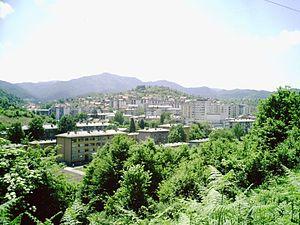
Vue générale de Banovići, Bosnie-Herzégovine
Banovići est une ville et une municipalité de Bosnie-Herzégovine situées dans la Fédération de Bosnie-et-Herzégovine et dans le canton de Tuzla. Selon les premiers résultats du recensement bosnien de 2013, la ville intra muros compte 6 699 habitants et la municipalité 23 431.